The School and Society

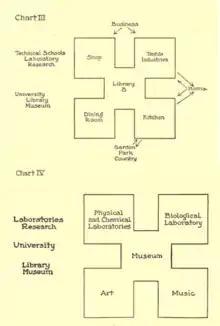
Dewey's conceptual design for a unified school.

The first isolation Dewey examines is the lack of connections between the stages of a child's school career. Kindergarten, he argues, comes out of Froebel's synthesis of observation of children's play with the early 19th century idealist symbolism of Schelling. It then becomes difficult to move students from kindergarten into the primary grades, which are organized around the practical concerns of the 16th century: reading and mathematics for commerce. From the primary school to the intermediate school there is another gap, with the intermediate school influenced by the grammar school of the Renaissance, an introduction into culture—at that time Latin and Greek, although in the 19th century other culture as well. Another gap exists between the intermediate school and the high school, which is largely a preparatory academy for entry into universities developed to meet medieval needs around professional study and cultural expansion.